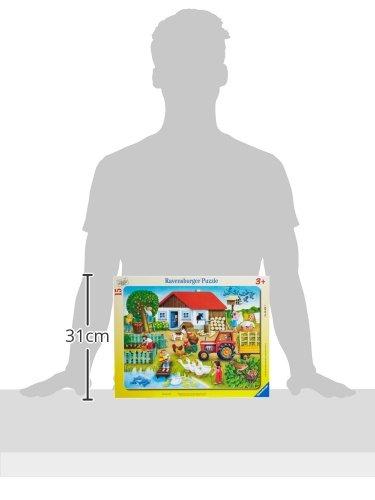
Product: Ravensburger Where to Put it My First Frame Puzzle
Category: Toys & Games | Puzzles | Jigsaw Puzzles
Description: Puzzle Size: 14.75" x 11.5".
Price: $8.99
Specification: ProductDimensions:14.8x11.5x0.2inches|ItemWeight:0.32ounces|ShippingWeight:9.9ounces(Viewshippingratesandpolicies)|DomesticShipping:ItemcanbeshippedwithinU.S.|InternationalShipping:ThisitemcanbeshippedtoselectcountriesoutsideoftheU.S.LearnMore|ASIN:B0002HR3HE|Itemmodelnumber:6020|Manufacturerrecommendedage:36months-6years